History of the Jews in Poland

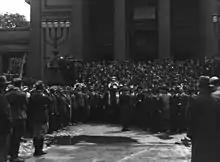
Rabbi Baruch Steinberg before Warsaw Great Synagogue (1933), reading roll call of the fallen, organized by Union of Jewish Fighters for Polish Independence

The "Pale of Settlement" was the term given to a region of Imperial Russia in which permanent residency by Jews was allowed and beyond which Jewish permanent residency was generally prohibited. It extended from the eastern "pale", or demarcation line, to the western Russian border with the Kingdom of Prussia (later the German Empire) and with Austria-Hungary.